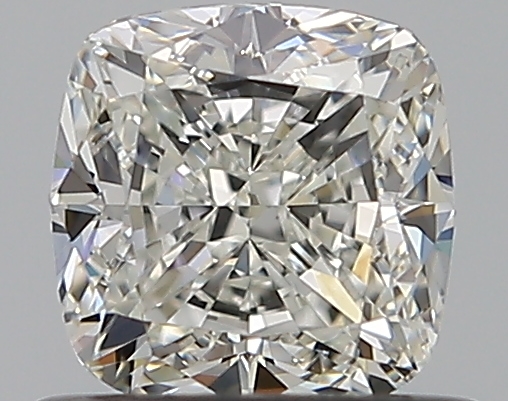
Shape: cushion
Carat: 0.72
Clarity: VS1
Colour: J
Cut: EX
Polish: EX
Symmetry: VG
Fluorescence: N
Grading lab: GIA
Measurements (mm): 4.92 x 4.87 x 3.37